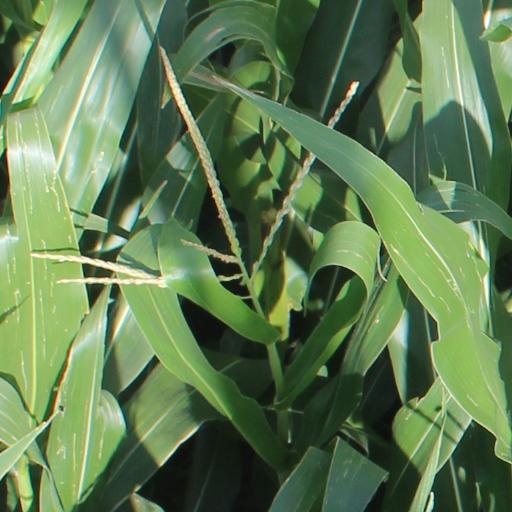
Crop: maize; corn